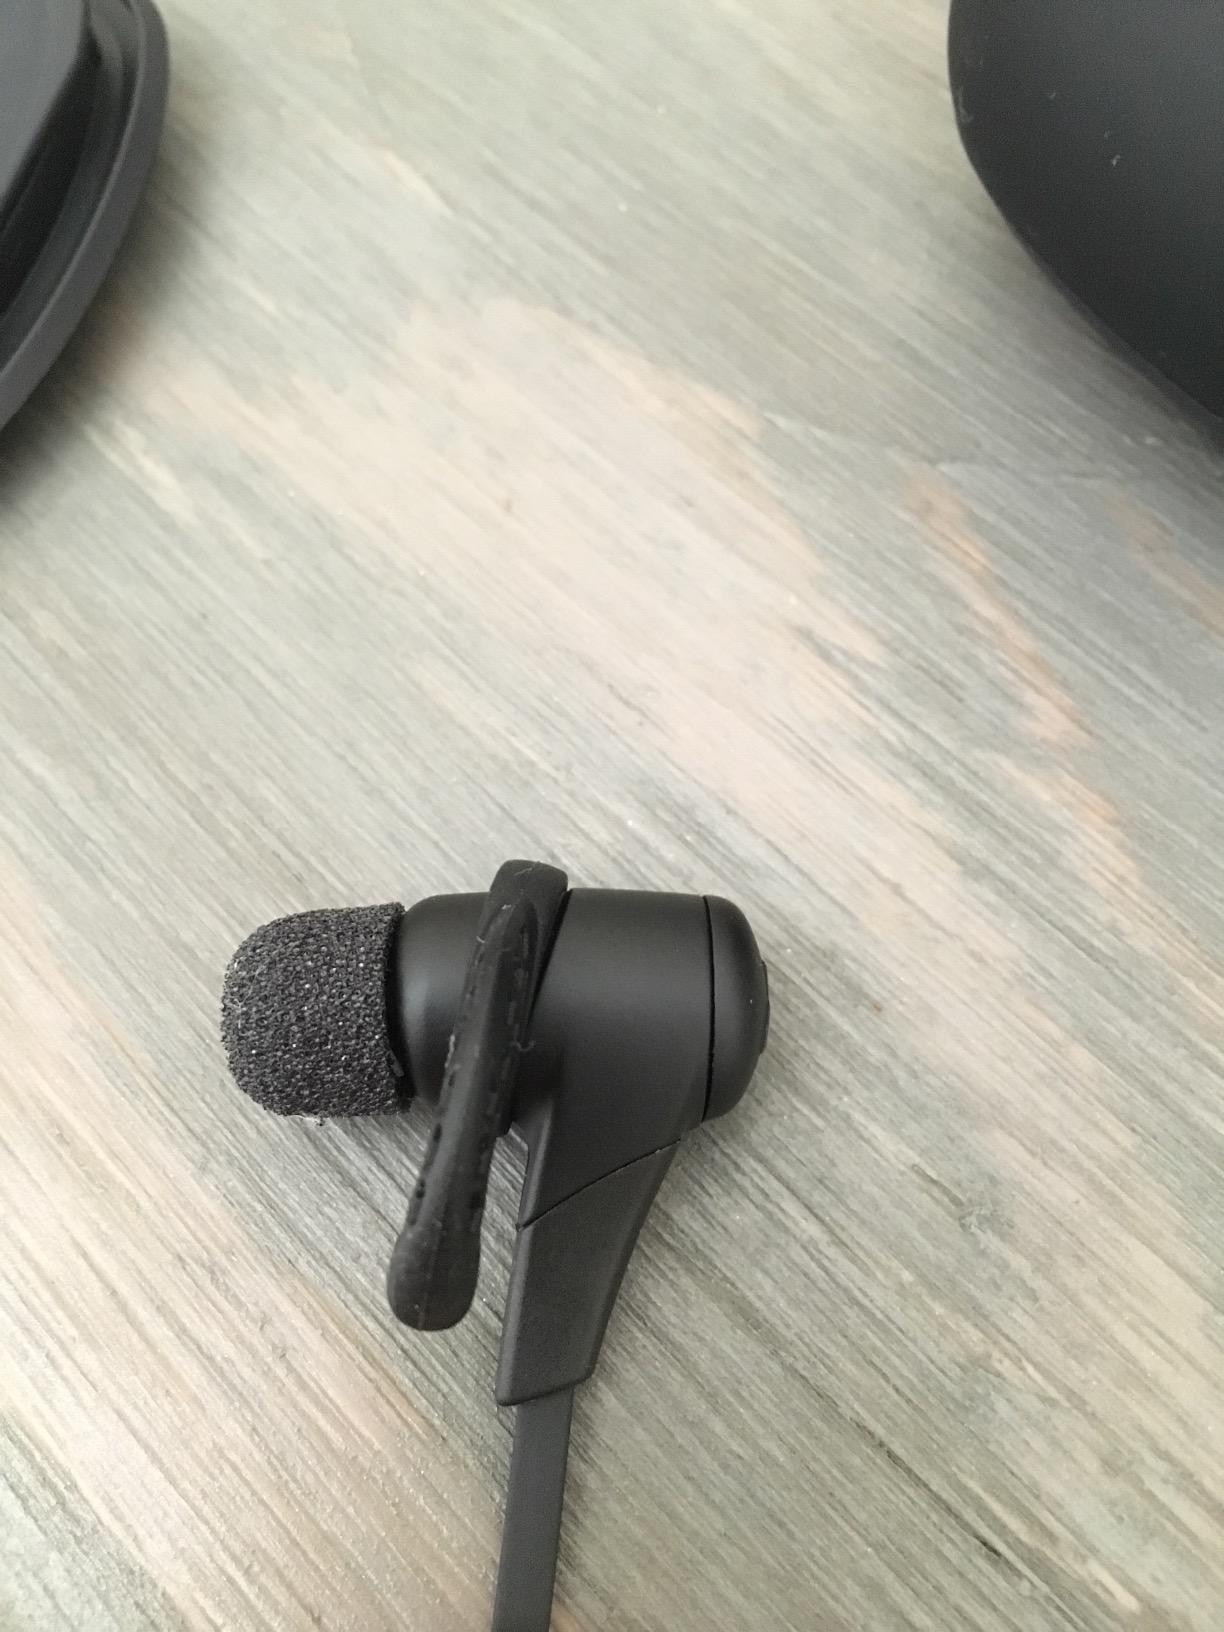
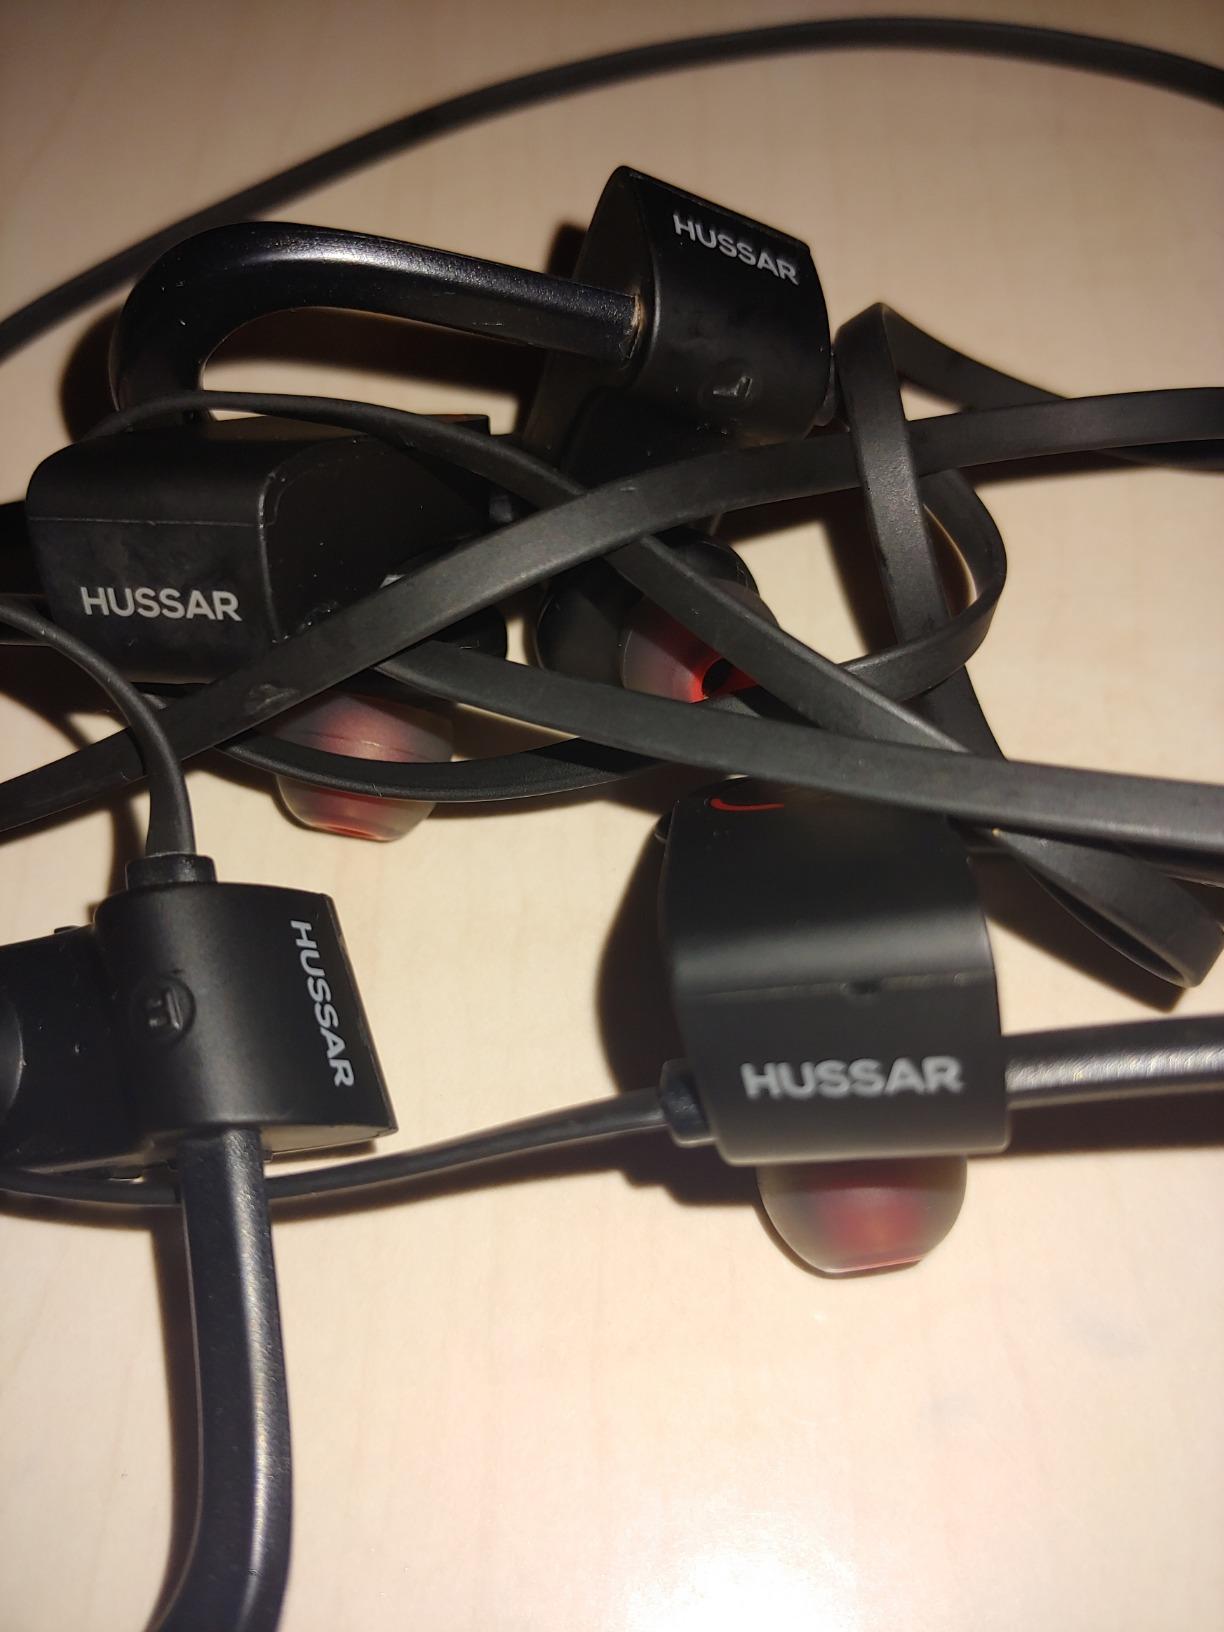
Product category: headphones
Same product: no